Bambini di Praga

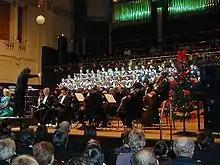
Bambini di Praga at the Municipal House concert hall in Prague, 2006

In 1973, cooperation with Czechoslovak Radio was interrupted. Kulínský, together with his wife Blanka, continued at the helm of the choir, however, and they rehearsed in a primary school instead, where they remained until the 2002 Prague floods. On 1 May 1973, the choir was renamed Bambini di Praga.